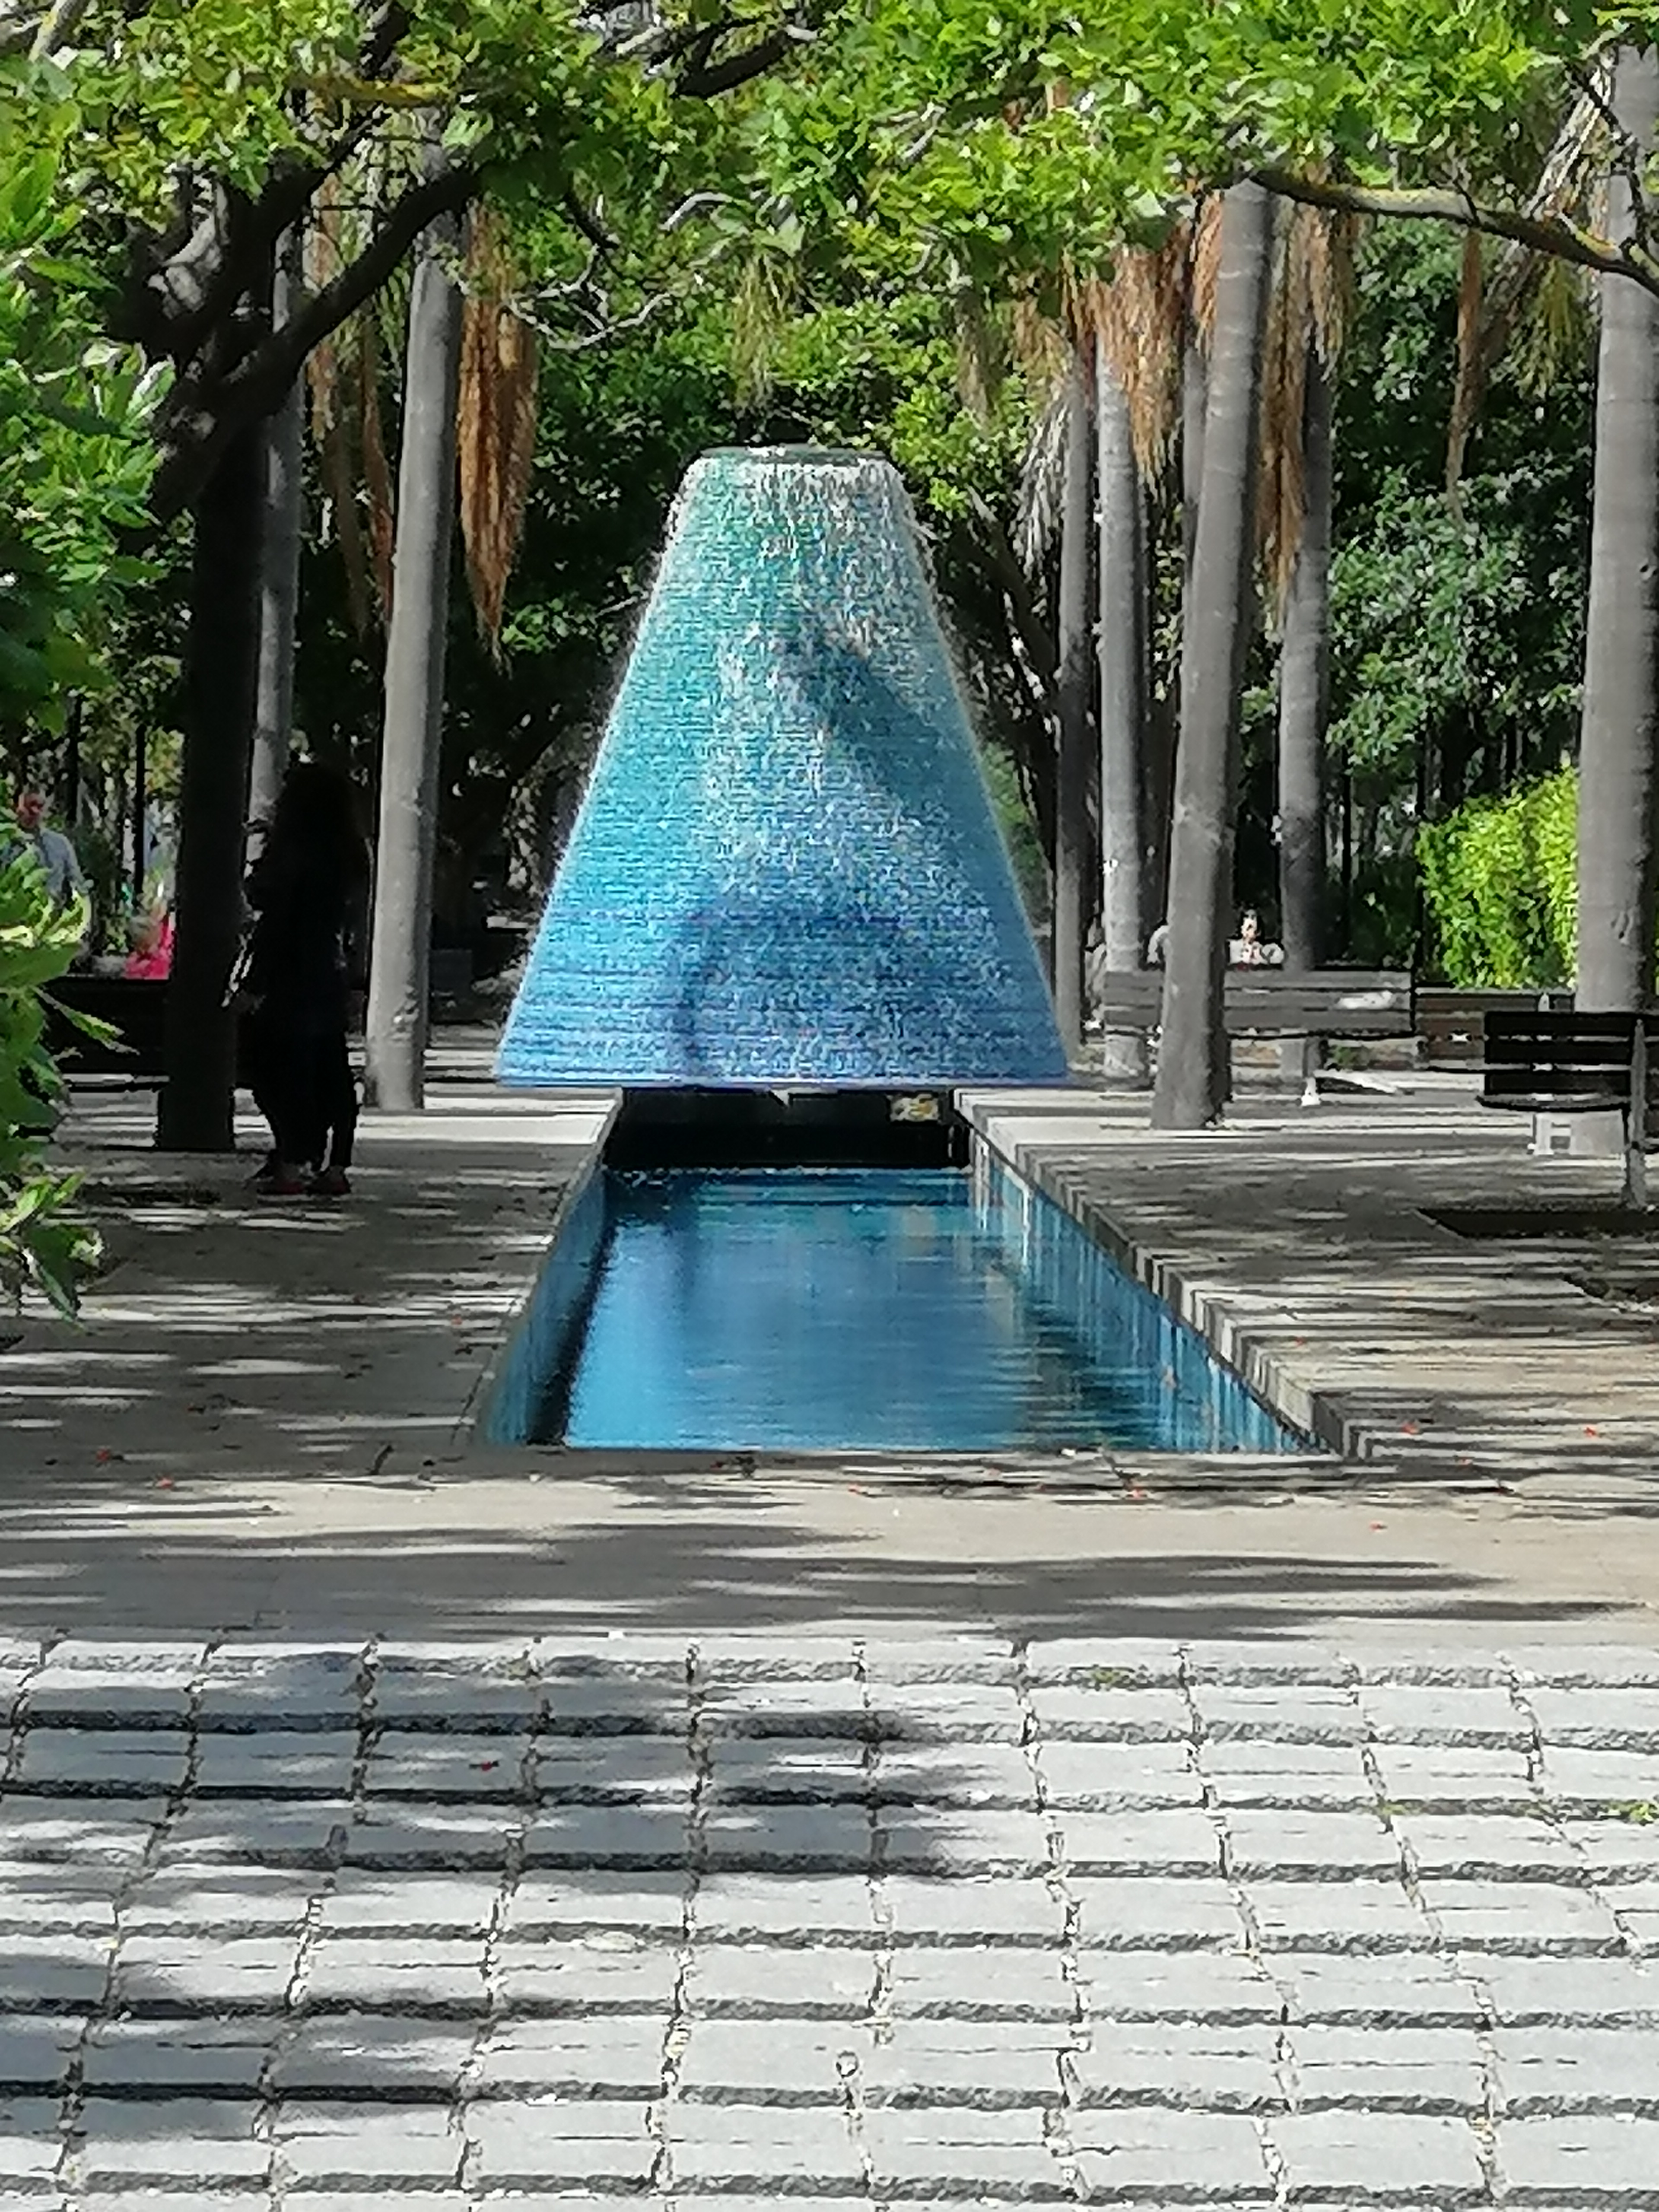
urban landscape, lisbon, water, trees, blue, water feature, aqua, teal, shade, shadow, cobblestone, fountain, park